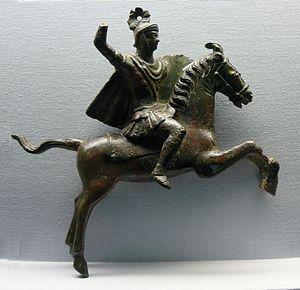
Cavalier romain - tombe à incinération d'un officier romain découverte en 1874 à Chassenard, Allier, France - Ier siècle ap. J.C. - bronze hauteur env. 10 cm. - M.A.N. St-Germain-en-Laye